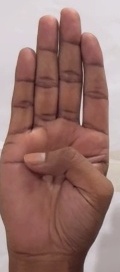
ASL sign: B